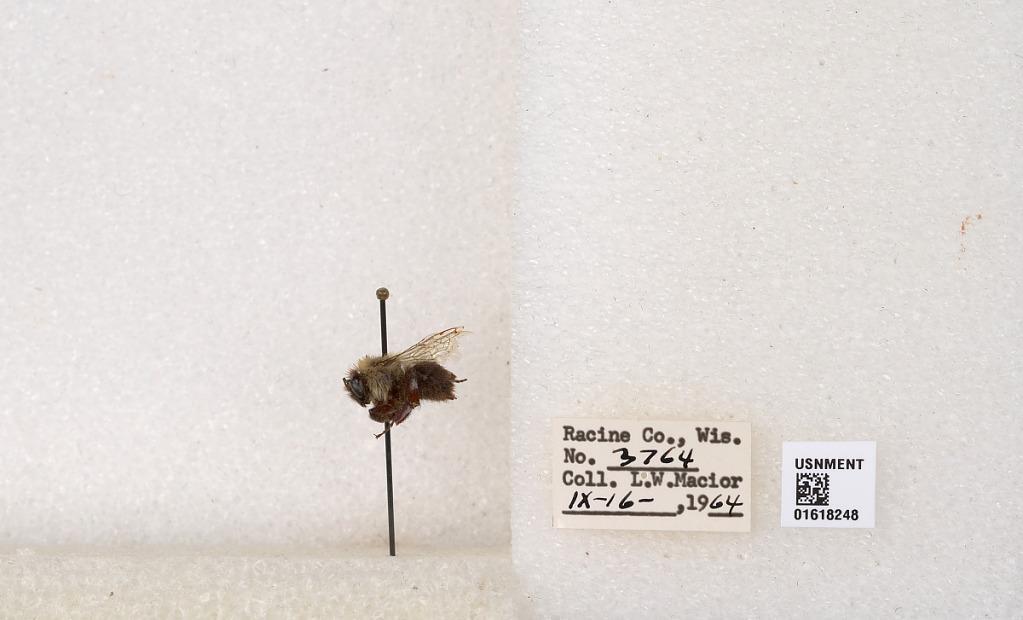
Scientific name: Bombus impatiens Cresson
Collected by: L. Macior
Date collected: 1964-9-16
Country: United States
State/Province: Wisconsin
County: Racine
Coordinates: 42.7299, -87.8123